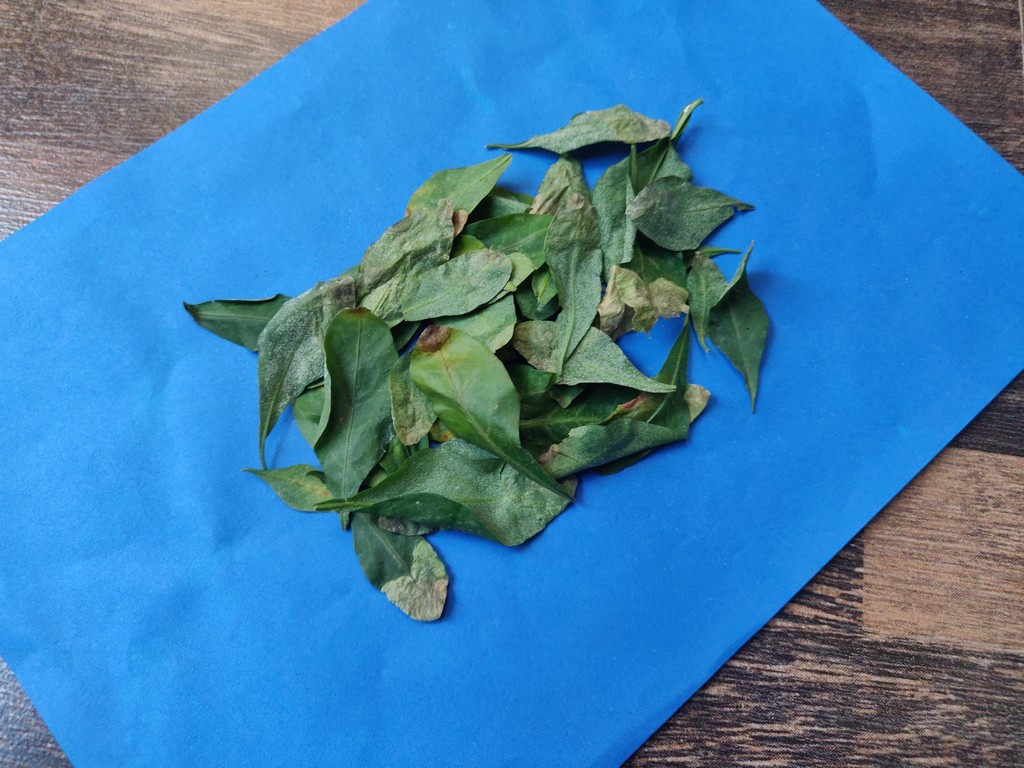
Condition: Unhealthy
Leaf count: multiple
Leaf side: unknown